Water police

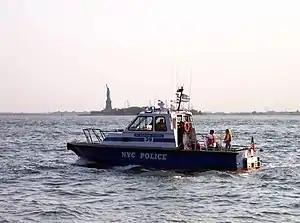
A NYPD boat on patrol in New York Harbor in 2006

Water police, also called bay constables, coastal police, harbor patrols, marine/maritime police/patrol, nautical patrols, port police, or river police are a specialty law enforcement portion of a larger police organization, who patrol in water craft. Their patrol areas may include coastal tidal waters, rivers, estuaries, harbors, lakes, canals or a combination of these.